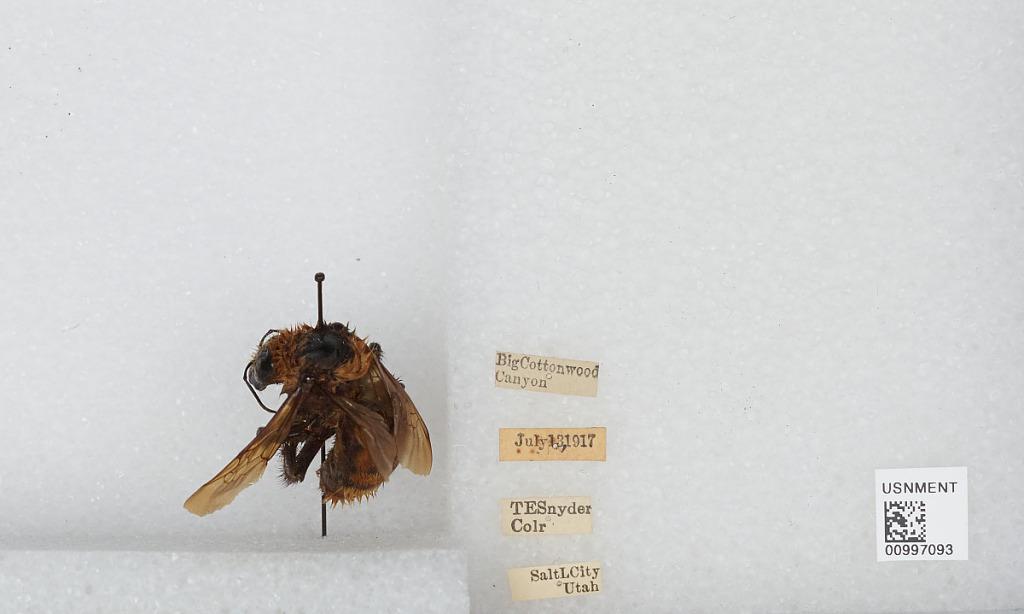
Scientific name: Bombus (Subterraneobombus) appositus Cresson
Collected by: T. Snyder
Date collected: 1917-7-13
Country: United States
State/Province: Utah
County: Salt Lake
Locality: Big Cottonwood Canyon, Salt Lake City
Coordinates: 40.6411, -111.689